KCJK

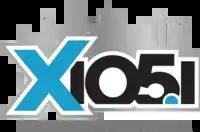
"X105.1" logo (2016-2019)

On June 15, 2016, at 7:30 a.m., after playing a block of "end"-themed songs (including "Enjoy the Silence" by Depeche Mode, "In the End" by Linkin Park, "Should I Stay or Should I Go" by The Clash, "Come Sail Away" by Styx, and "Closing Time" by Semisonic, which then culminated with "The Final Countdown" by Europe), KCJK swapped formats with K273BZ/KCMO-FM-HD2, adopted their alternative rock format, and rebranded as "X 105.1." The first song on "X" was "Uprising" by Muse. KCJK competed with Entercom's KRBZ, who was ranked 6th with a 4.6 in the April 2016 Nielsen ratings report for the Kansas City market (KCJK was ranked 13th with a 3.6 share). The format swap marked the third time a station in the Kansas City market used the "X" moniker, the first being KXXR from June 1990 to June 1991, and KCCX/KNRX from March 1997 to January 1999. Much of the programming originated from other markets, including The Woody Show in morning drive from Los Angeles. The midday and evening shifts were voice-tracked by DJs at WKQX in Chicago.